Como si fuera la primera vez

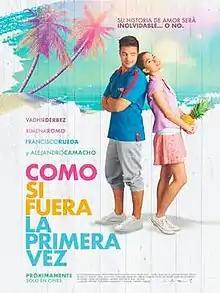
Film poster

Como si fuera la primera vez is a 2019 Mexican comedy film directed by Mauricio T. Valle. It is a remake of the 2004 film "50 First Dates", directed by Peter Segal, and starring Adam Sandler, and Drew Barrymore. The remake stars Vadhir Derbez, and Ximena Romo as the main protagonists of the story. The film, like the original version, retained its title translated into Spanish in Latin America. The film premiered on 30 August 2019 in Mexico.